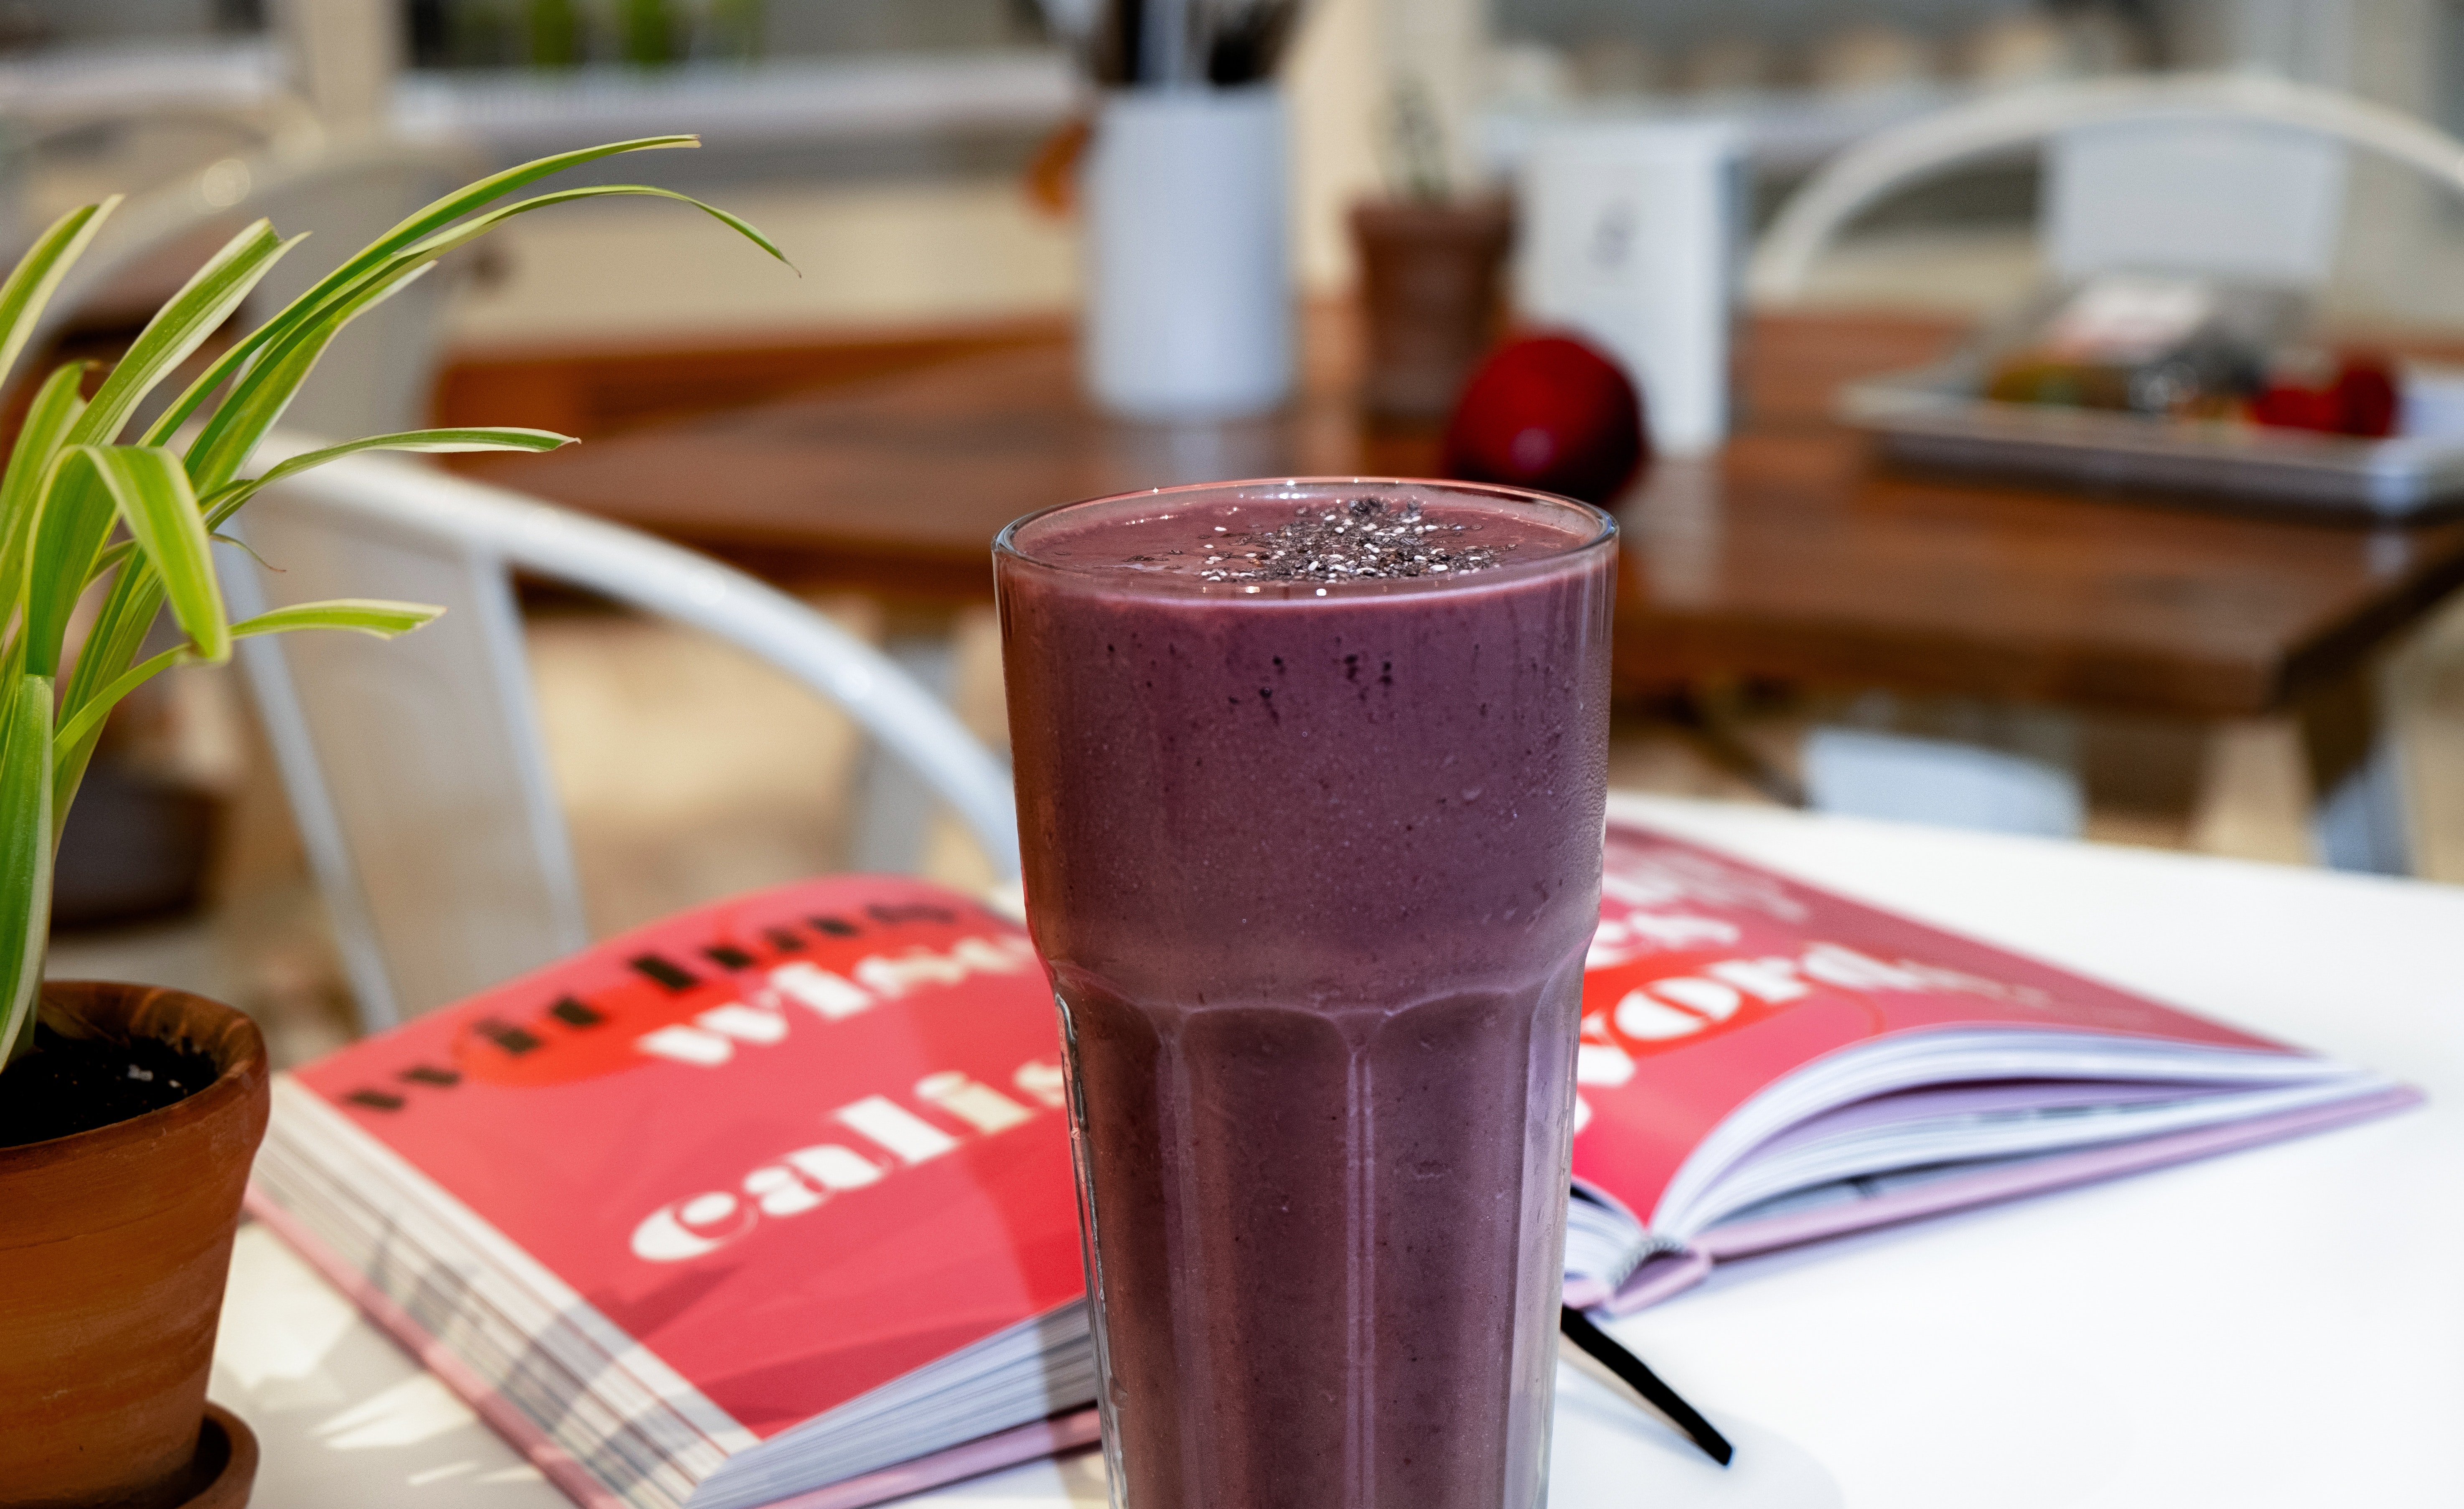
smoothie, drink, dessert, milkshake, food, health shake, sweetness, juice